Jacob Fahlström

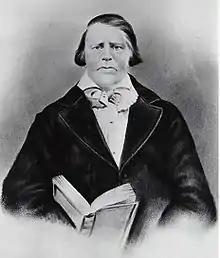
Jacob Fahlström, c. 1850.

Jacob Fahlström (c.1794–1859), also known as Father Jacob, was the very first Swede to settle in Minnesota. He was known as "Ozaawindib" or "Yellow Head" to the Ojibwe, and to other white settlers as the "Swede Indian." After working in the fur trade for the Hudson's Bay Company in Manitoba, he joined the American Fur Company at Fond du Lac (in present-day Duluth) as a boatman. In 1823, he married Margaret Bonga, the part-Ojibwe daughter of Pierre Bonga, a French African interpreter in the fur trade. Around 1825, he started working for the U.S. government as a woodsman, mail carrier, and blacksmith's striker at the St. Peter's Indian Agency next to Fort Snelling.